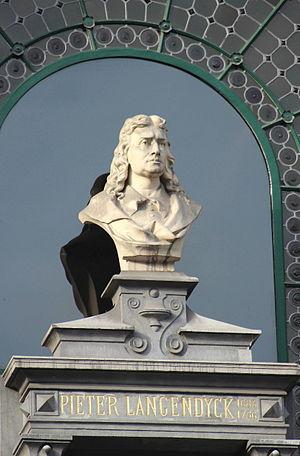
Théâtre royal flamand, rue de Laeken, bruxelles. Façade
Le Théâtre royal flamand est un théâtre de Bruxelles. Il est situé dans le quartier des quais, là où se trouvait jusqu’à la fin du XIXᵉ siècle le port intérieur de la ville de Bruxelles, sa façade principale est située rue de Laeken.